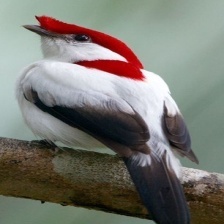
Species: ARARIPE MANAKIN
Scientific name: ANTILOPHIA BOKERMANNI